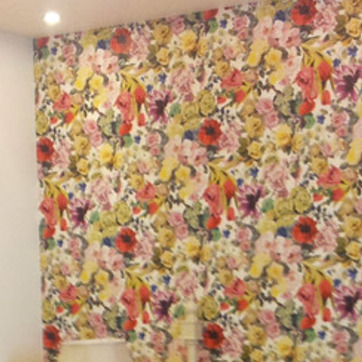
Material: wallpaper